Kosovo–Serbia relations

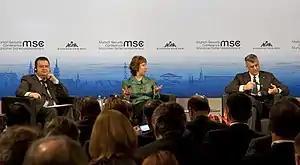
Ivica Dačić, Prime Minister of Serbia (left), and Hashim Thaçi, Prime Minister of Kosovo (right), with Catherine Ashton (middle) in Munich, 2014.

On 19 October 2012, normalisation talks mediated by the European Union began in Brussels with Serbian Prime Minister Ivica Dačić and Kosovo Prime Minister Hashim Thaçi, where the two PMs sat at the table and initiated talks on normalising relations between Pristina and Belgrade. Reaching such a deal was a necessary condition of Serbia's EU candidacy.